Georges Bensoussan

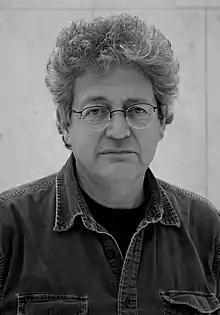

Georges Bensoussan (born 17 February 1952) is a French historian. Bensoussan was born in Morocco. He is the editor of the "Revue d'histoire de la Shoah" ("Shoah History Review"). He won the Memory of the Shoah Prize from the Jacob Buchman Foundation in 2008.